Carolina Tohá

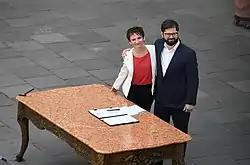
Carolina Tohá taking oath as Minister of the Interior and Public Security, alongside President Gabriel Boric on 6 September 2022

On September 6, 2022, President Gabriel Boric appointed Tohá as Minister of the Interior and Public Security, following his first cabinet reshuffle. She succeeded Izkia Siches, becoming the second woman to hold this position, after Siches, and the second woman to serve as Vice President of the Republic (also following Siches) between September 19 and 23, when President Boric attended the 77th session of the United Nations General Assembly.